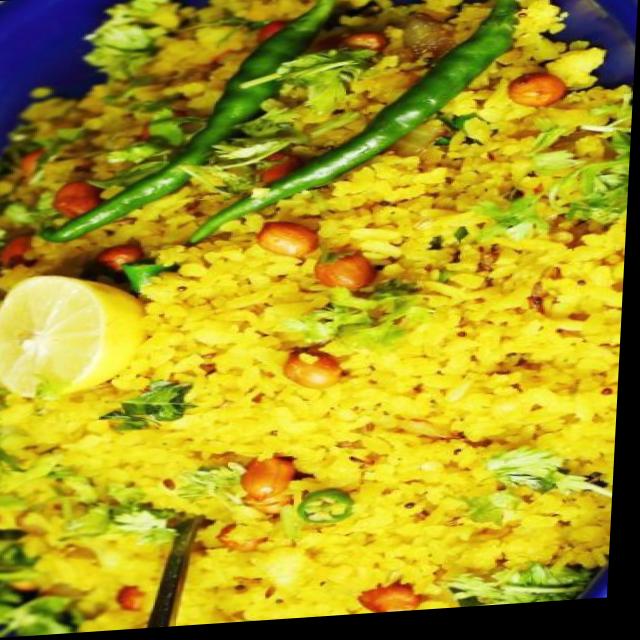
Dish: poha